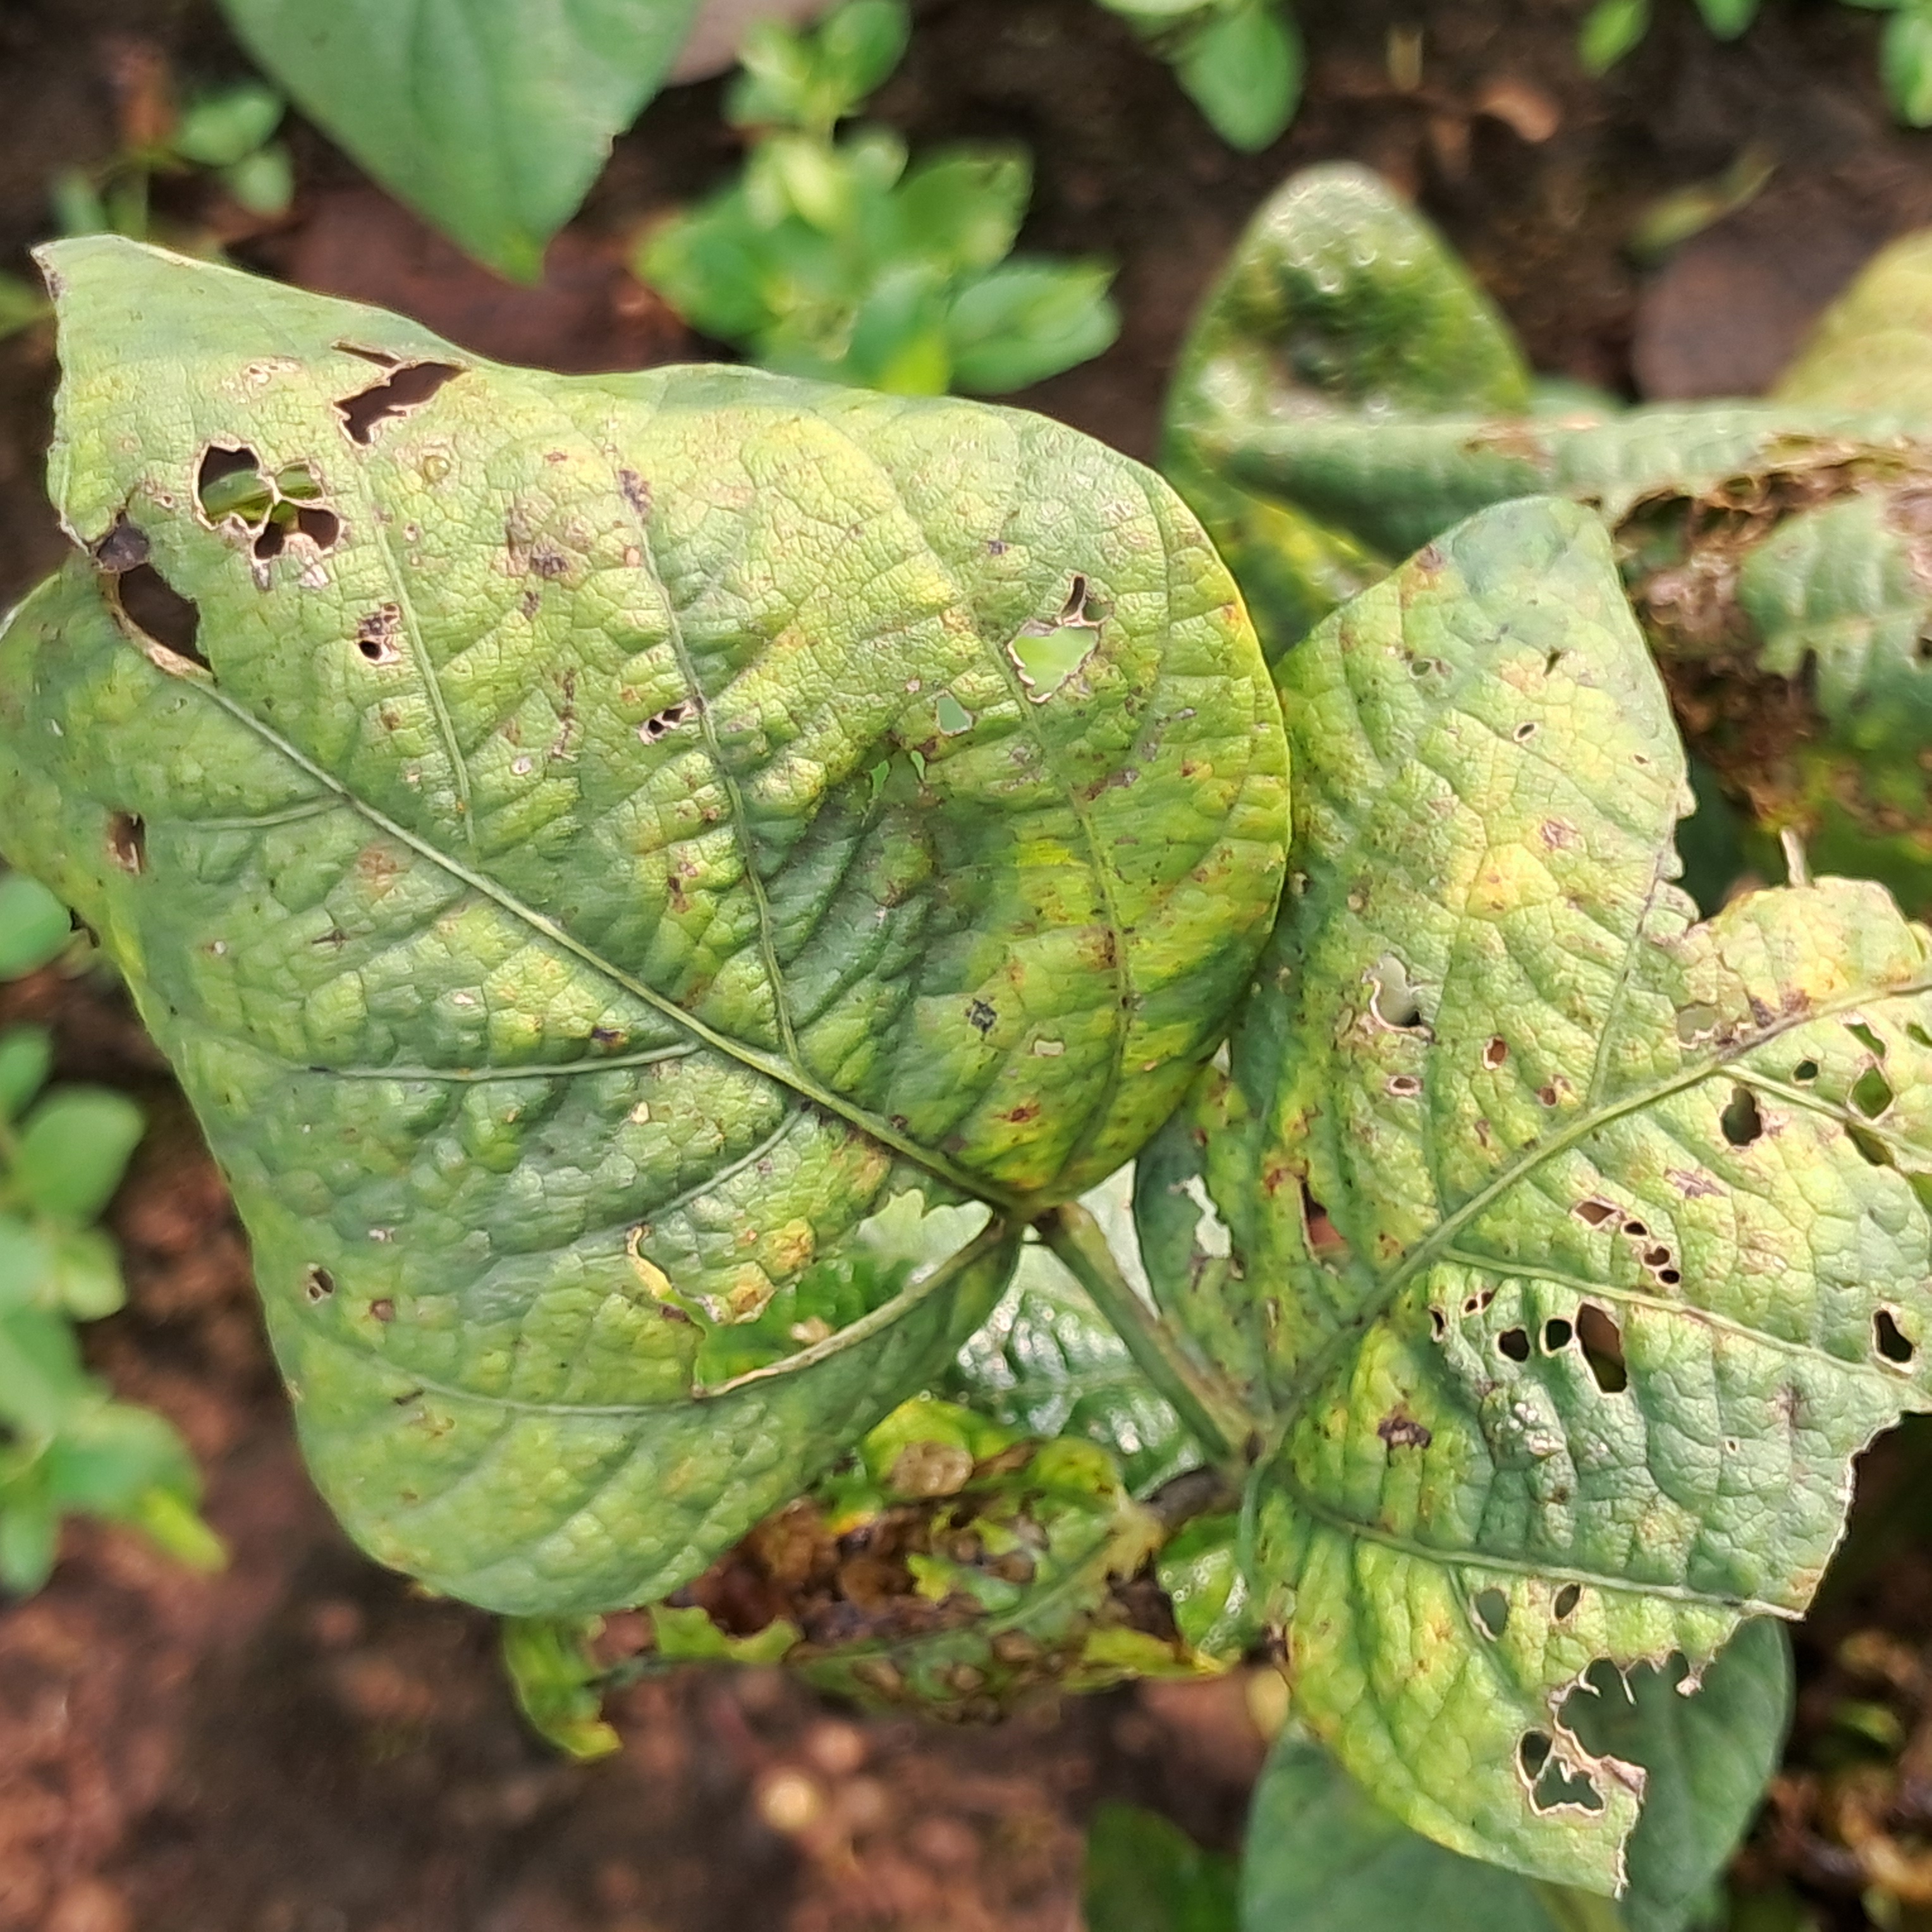
Label: Mosaic